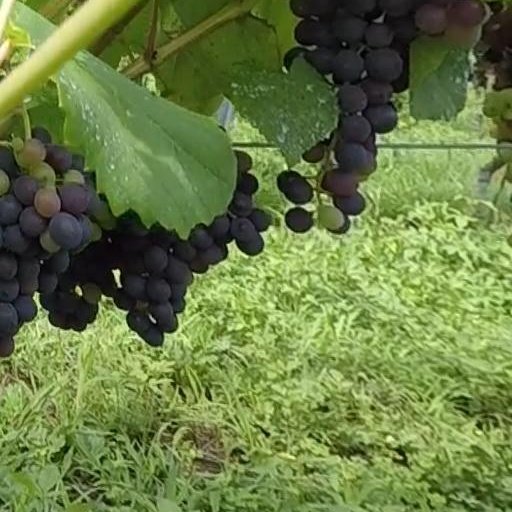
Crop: grape